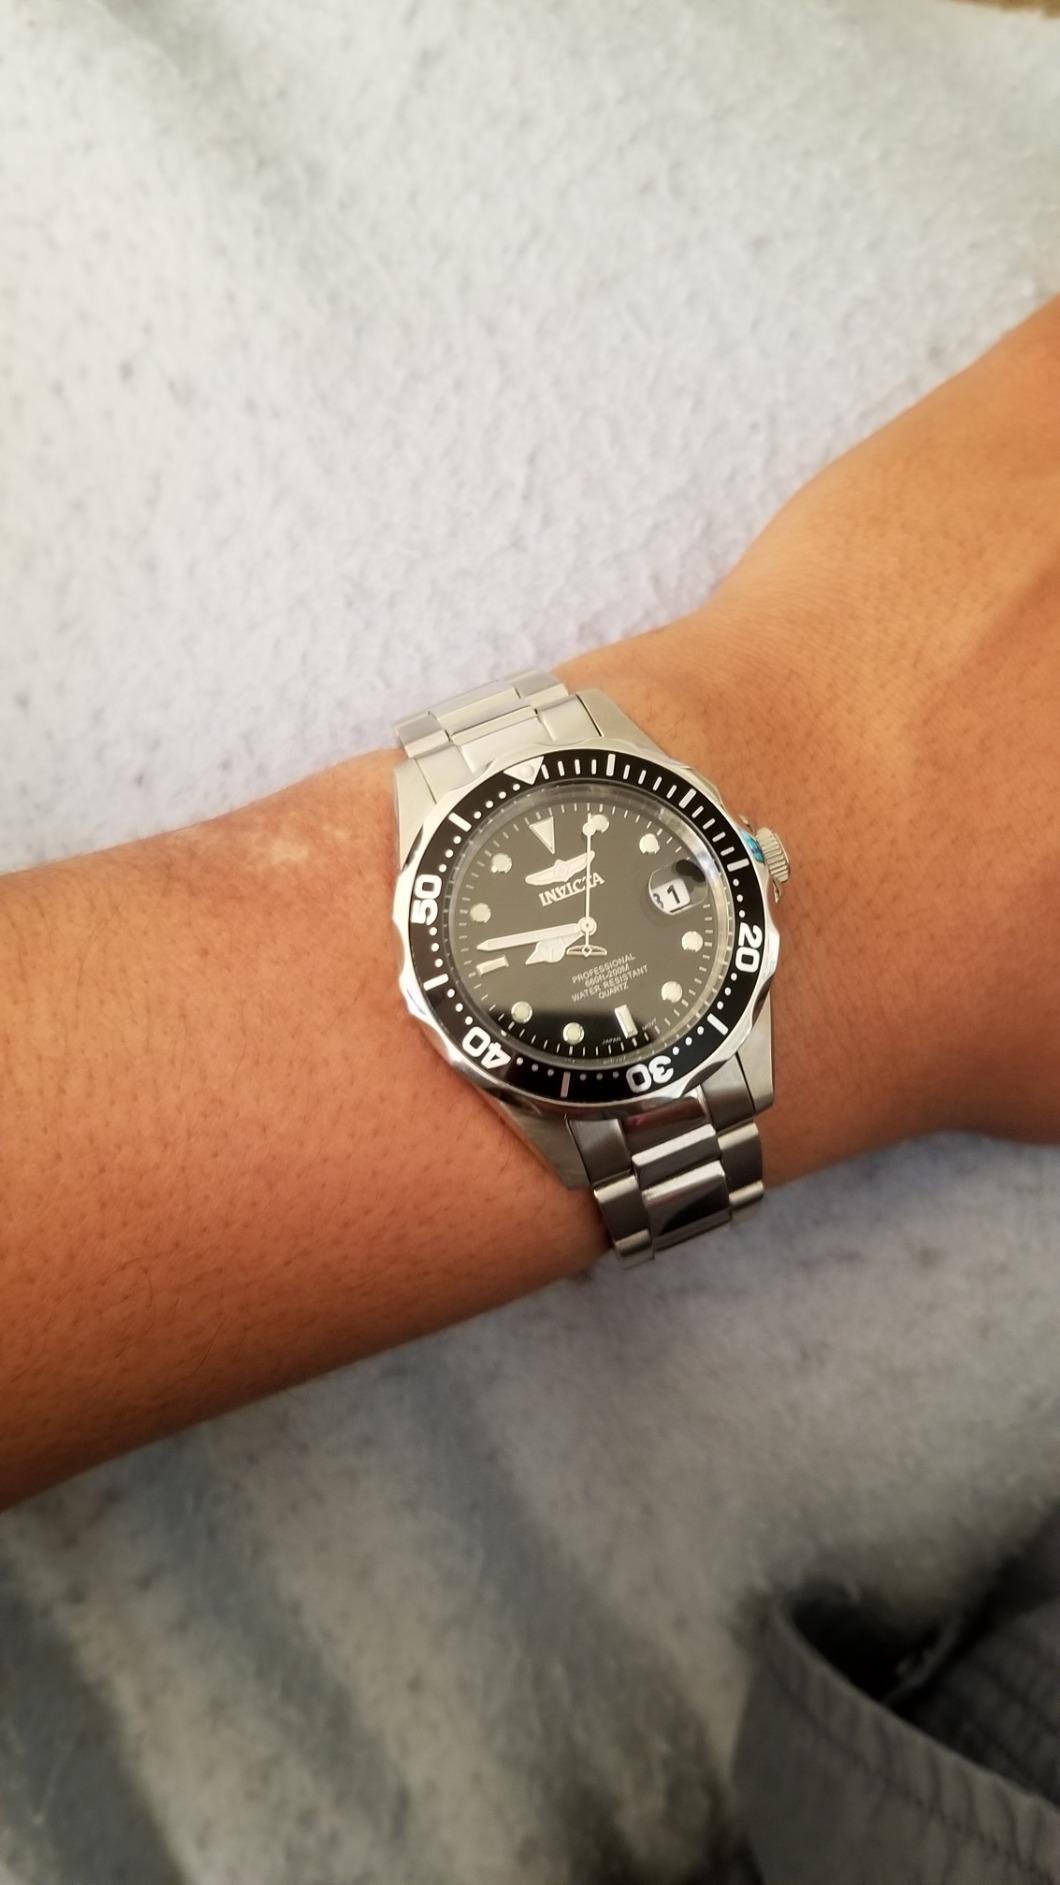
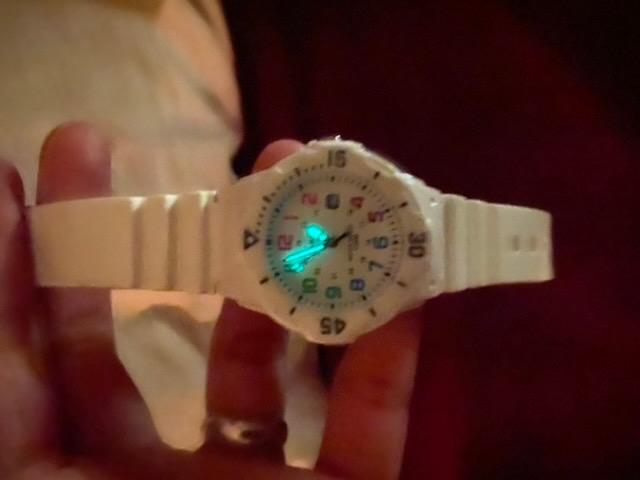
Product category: accessories_watch
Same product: no